Phoenix (son of Amyntor)

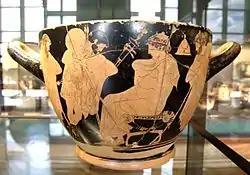
Embassy to Achilles. On the left, Ajax and Odysseus standing, facing Achilles seated and Phoenix standing on the right. A skyphos (c. 480–470 BC) Louvre G146.

Phoenix is depicted in several ancient works of art, from as early as He can often be distinguished by his white hair and beard, in contrast to the black of the other figures, as in the red-figure kylix by the Brygos Painter, where he is being served wine by Briseis (Louvre G152 shown above).